Crown Heights riot

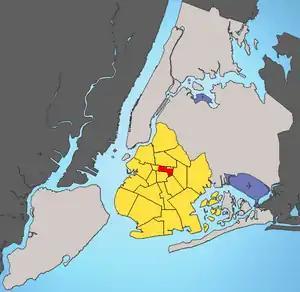
Location of Crown Heights, Brooklyn, in New York City.

The Crown Heights riot was a race riot that took place from August 19 to August 21, 1991, in the Crown Heights section of Brooklyn, New York City. Black residents attacked Orthodox Jewish residents, damaged their homes, and looted businesses. The riots began on August 19, 1991, after two 7 year-old children of Guyanese immigrants were unintentionally struck by a driver running a red light while following the motorcade of Rebbe Menachem Mendel Schneerson, the leader of Chabad, a Jewish religious movement. One child died and the second was severely injured.